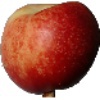
Label: Nectarine 1